Kaakan

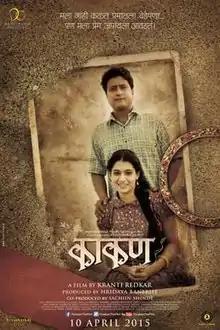

Kaakan is a Marathi language movie released in 2015 directed by Kranti Redkar starring Jitendra Joshi and Urmila Kanitkar on lead roles.